Brown County Courthouse (Kansas)

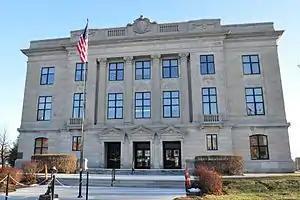

The Brown County Courthouse, located at 601 Oregon Street in Hiawatha, is the seat of government of Brown County, Kansas. Hiawatha has been the county seat since 1858. The courthouse was built from 1925 to 1926 by contractor Harvey E. Wood.